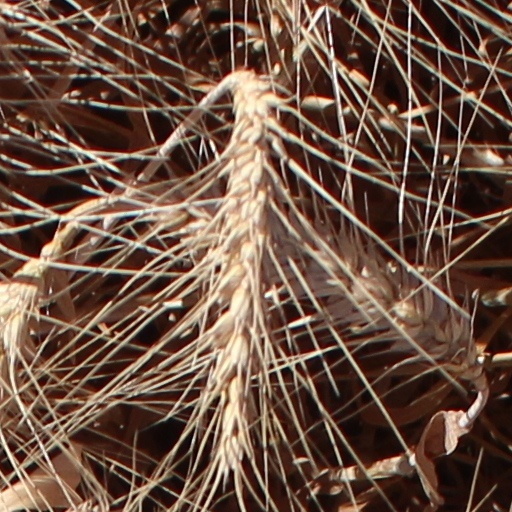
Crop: wheat